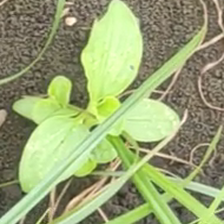
Weed species: Kena_(Commplina_benghalensio)